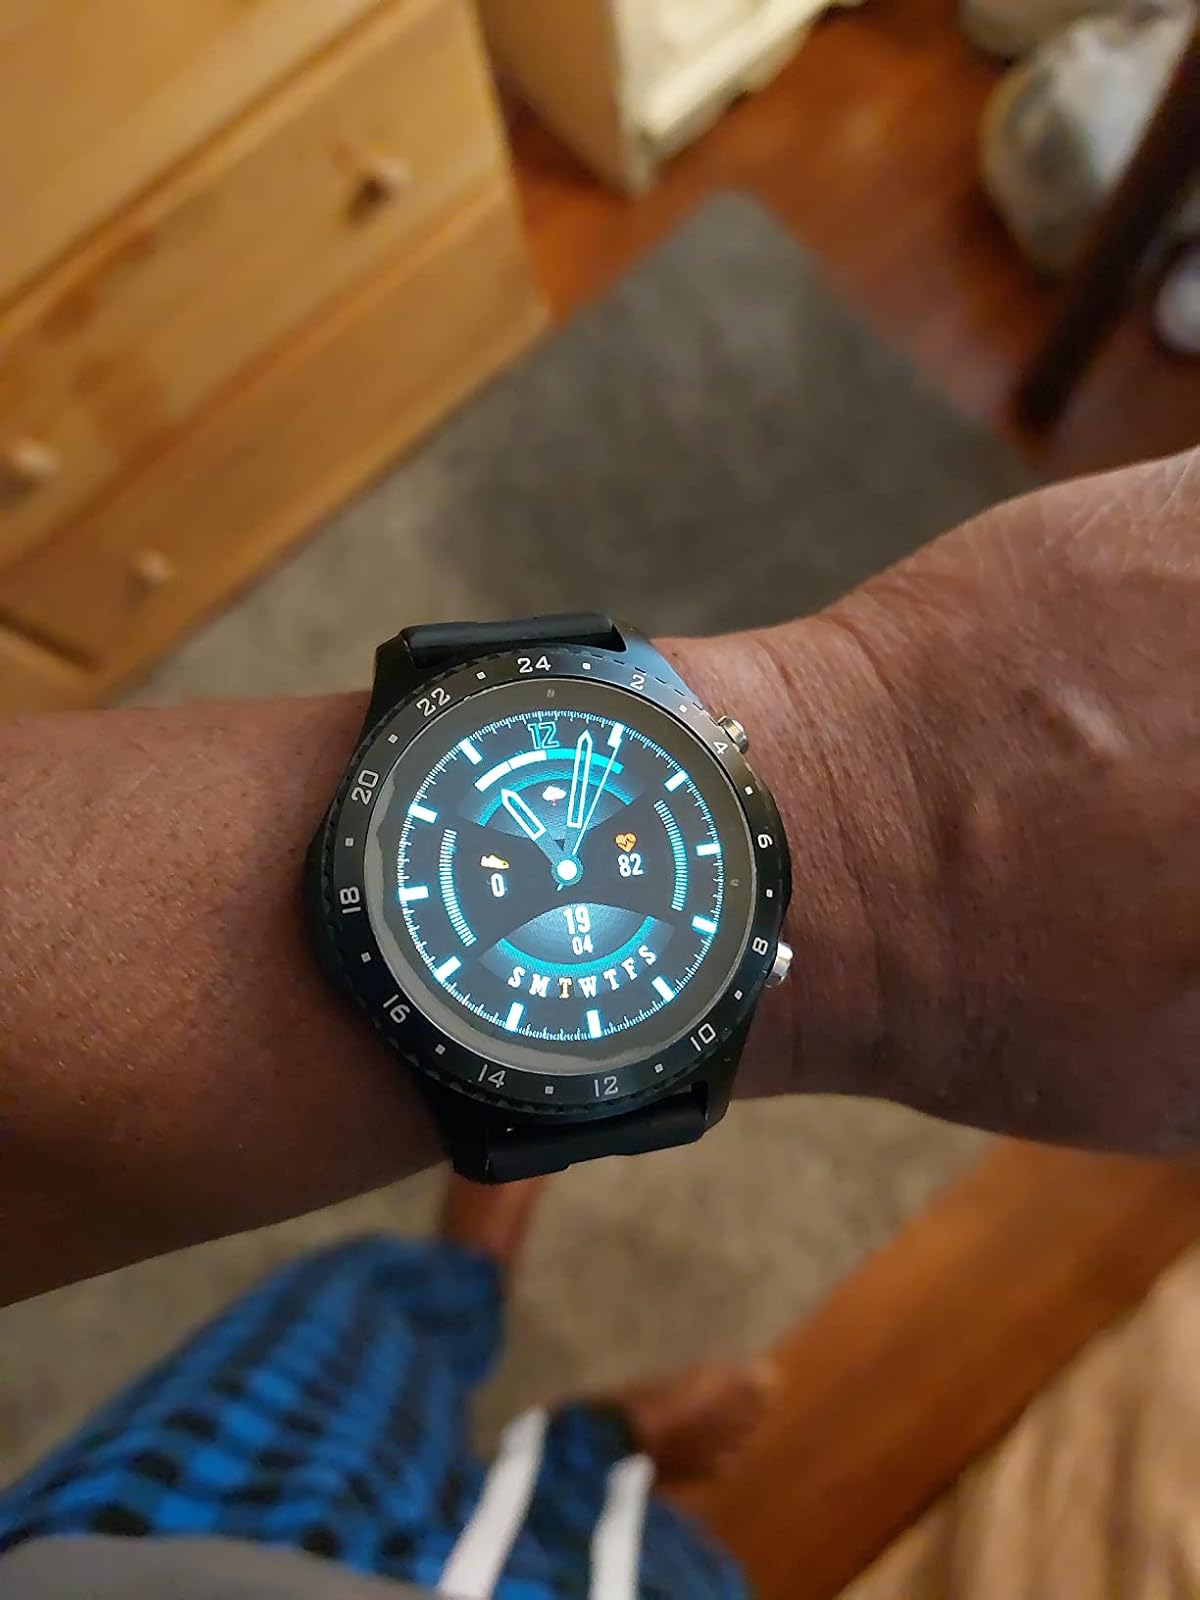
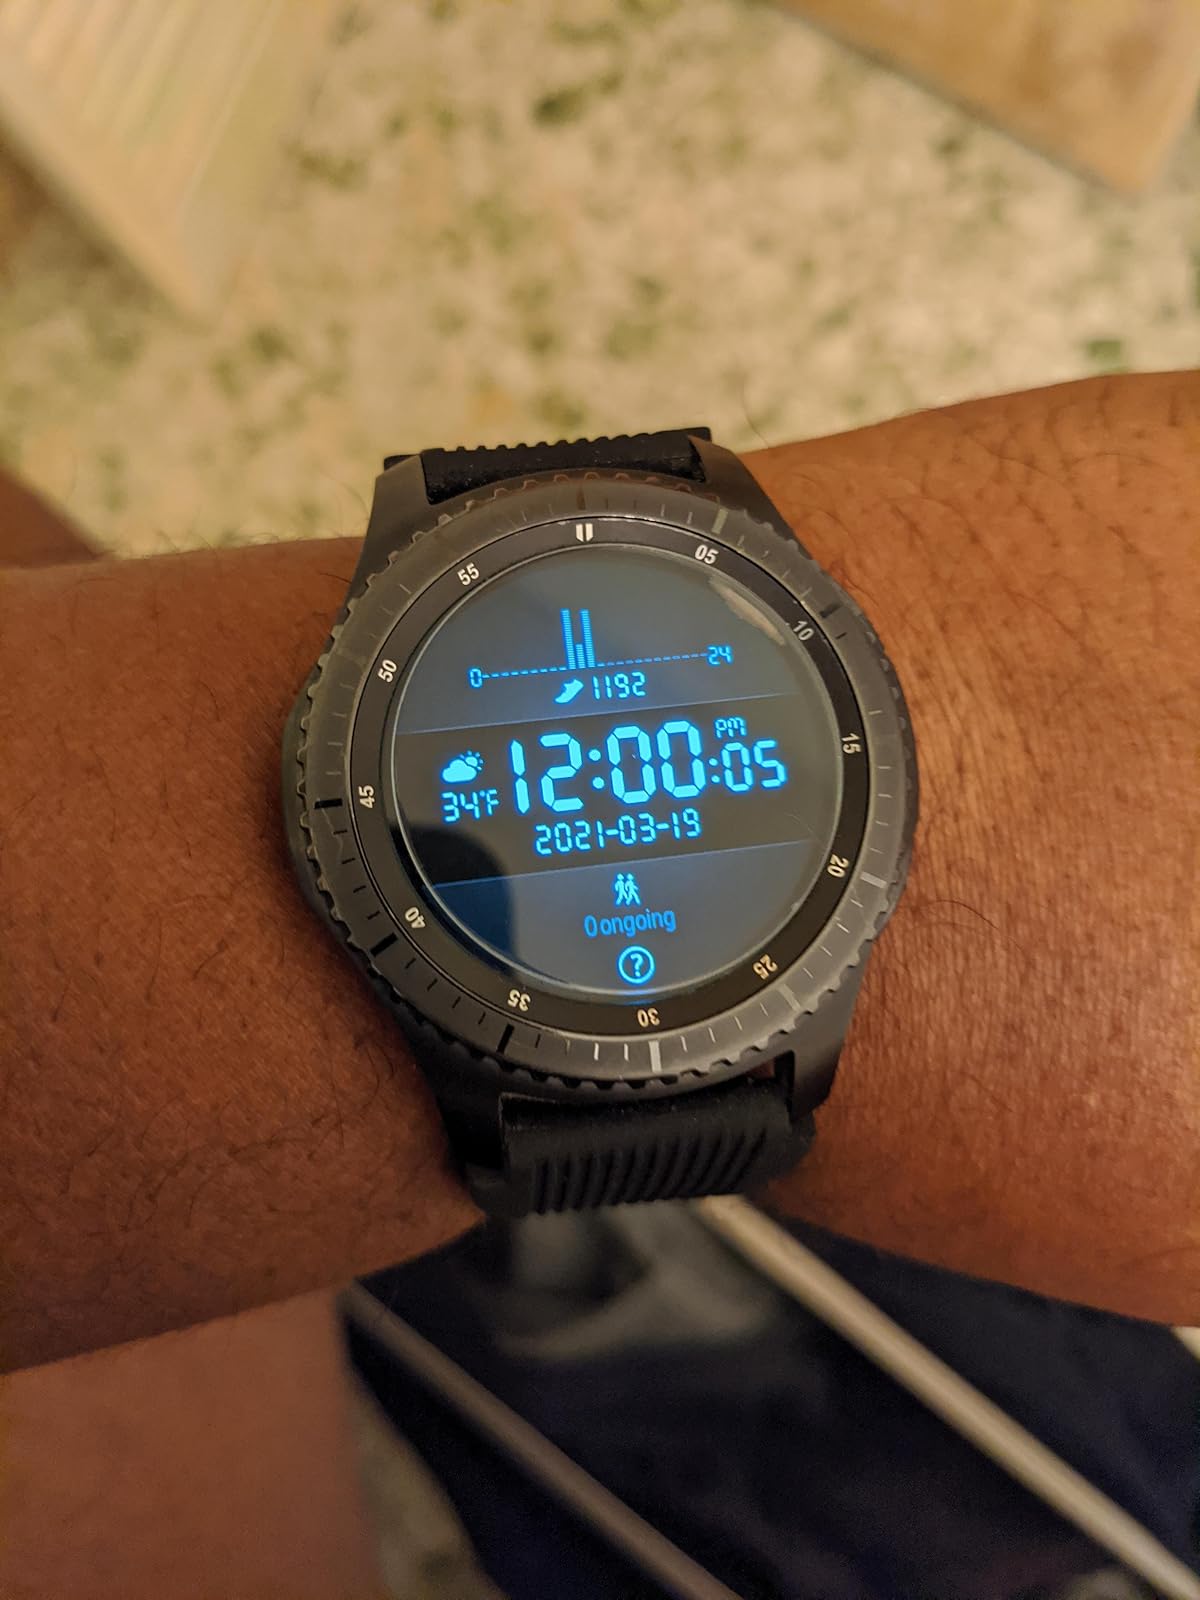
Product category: smartwatch
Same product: no